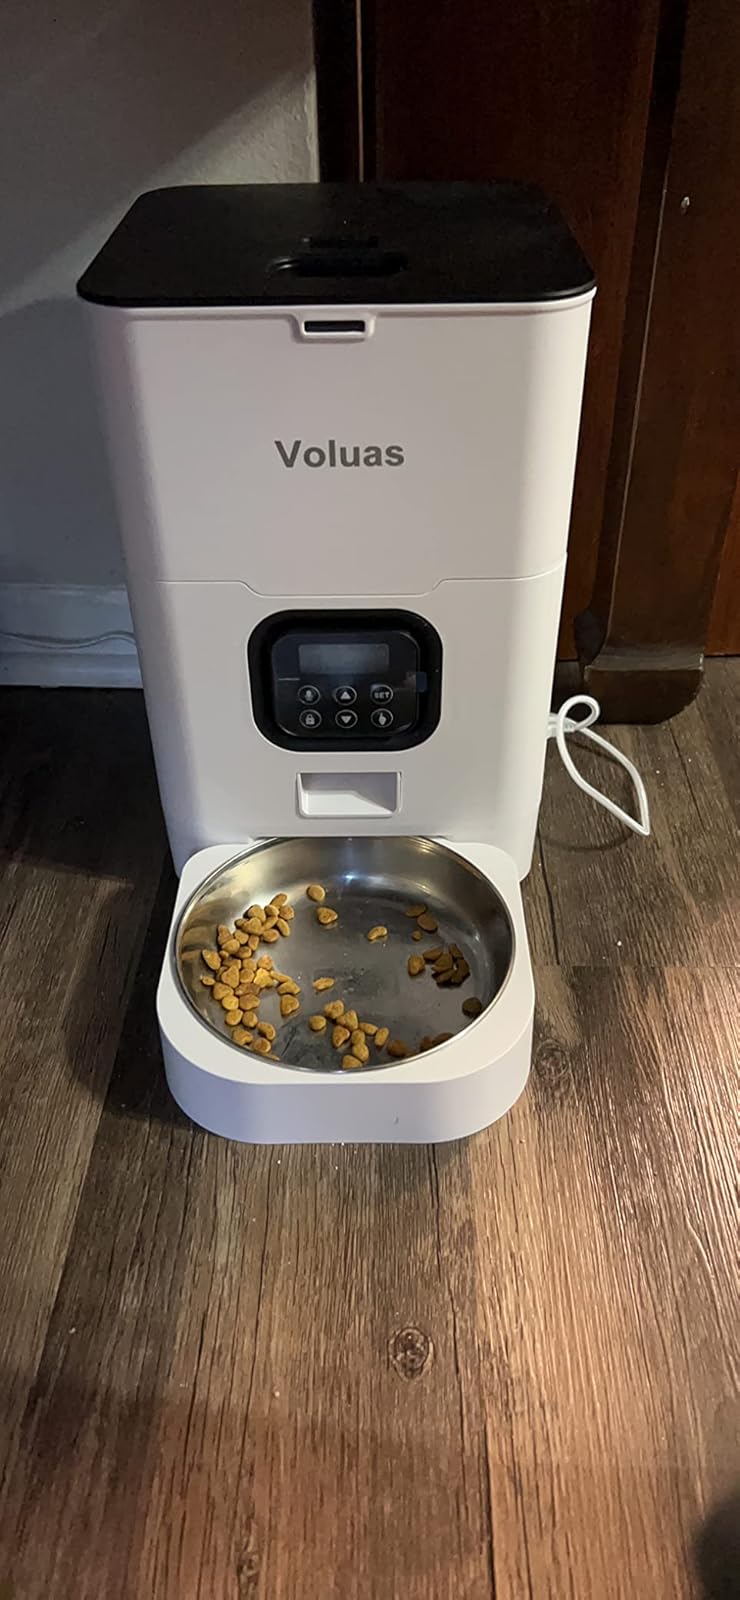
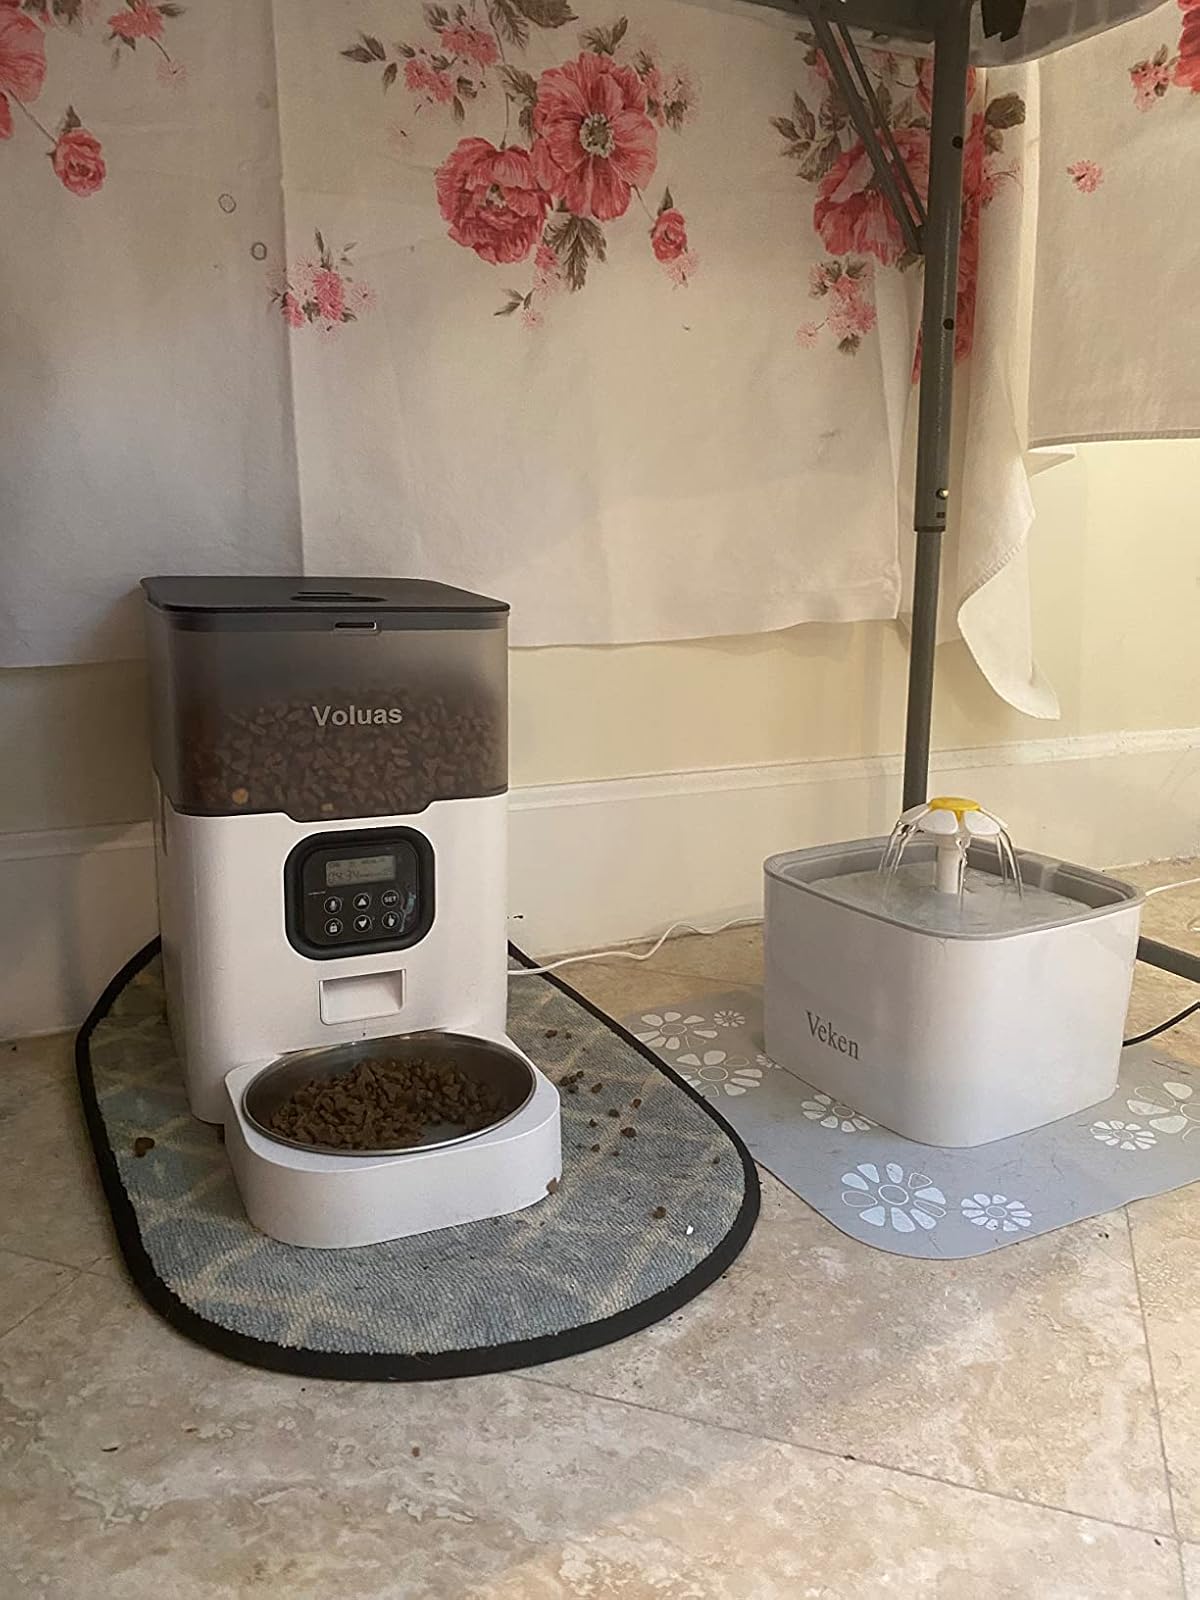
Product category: items_feeder
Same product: no